Mondo Sex Head

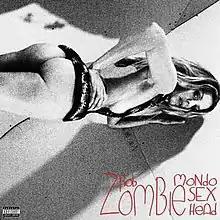
Original cover art (retained on vinyl release)

Prior to the release of "Mondo Sex Head", two digital-only EPs were released that featured tracks from the full-length version in addition to exclusive bonus tracks.